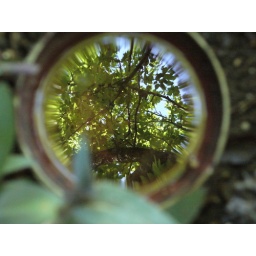
The bowl was a ceramics class trade by a girl named Libby...reflecting hackberry tree